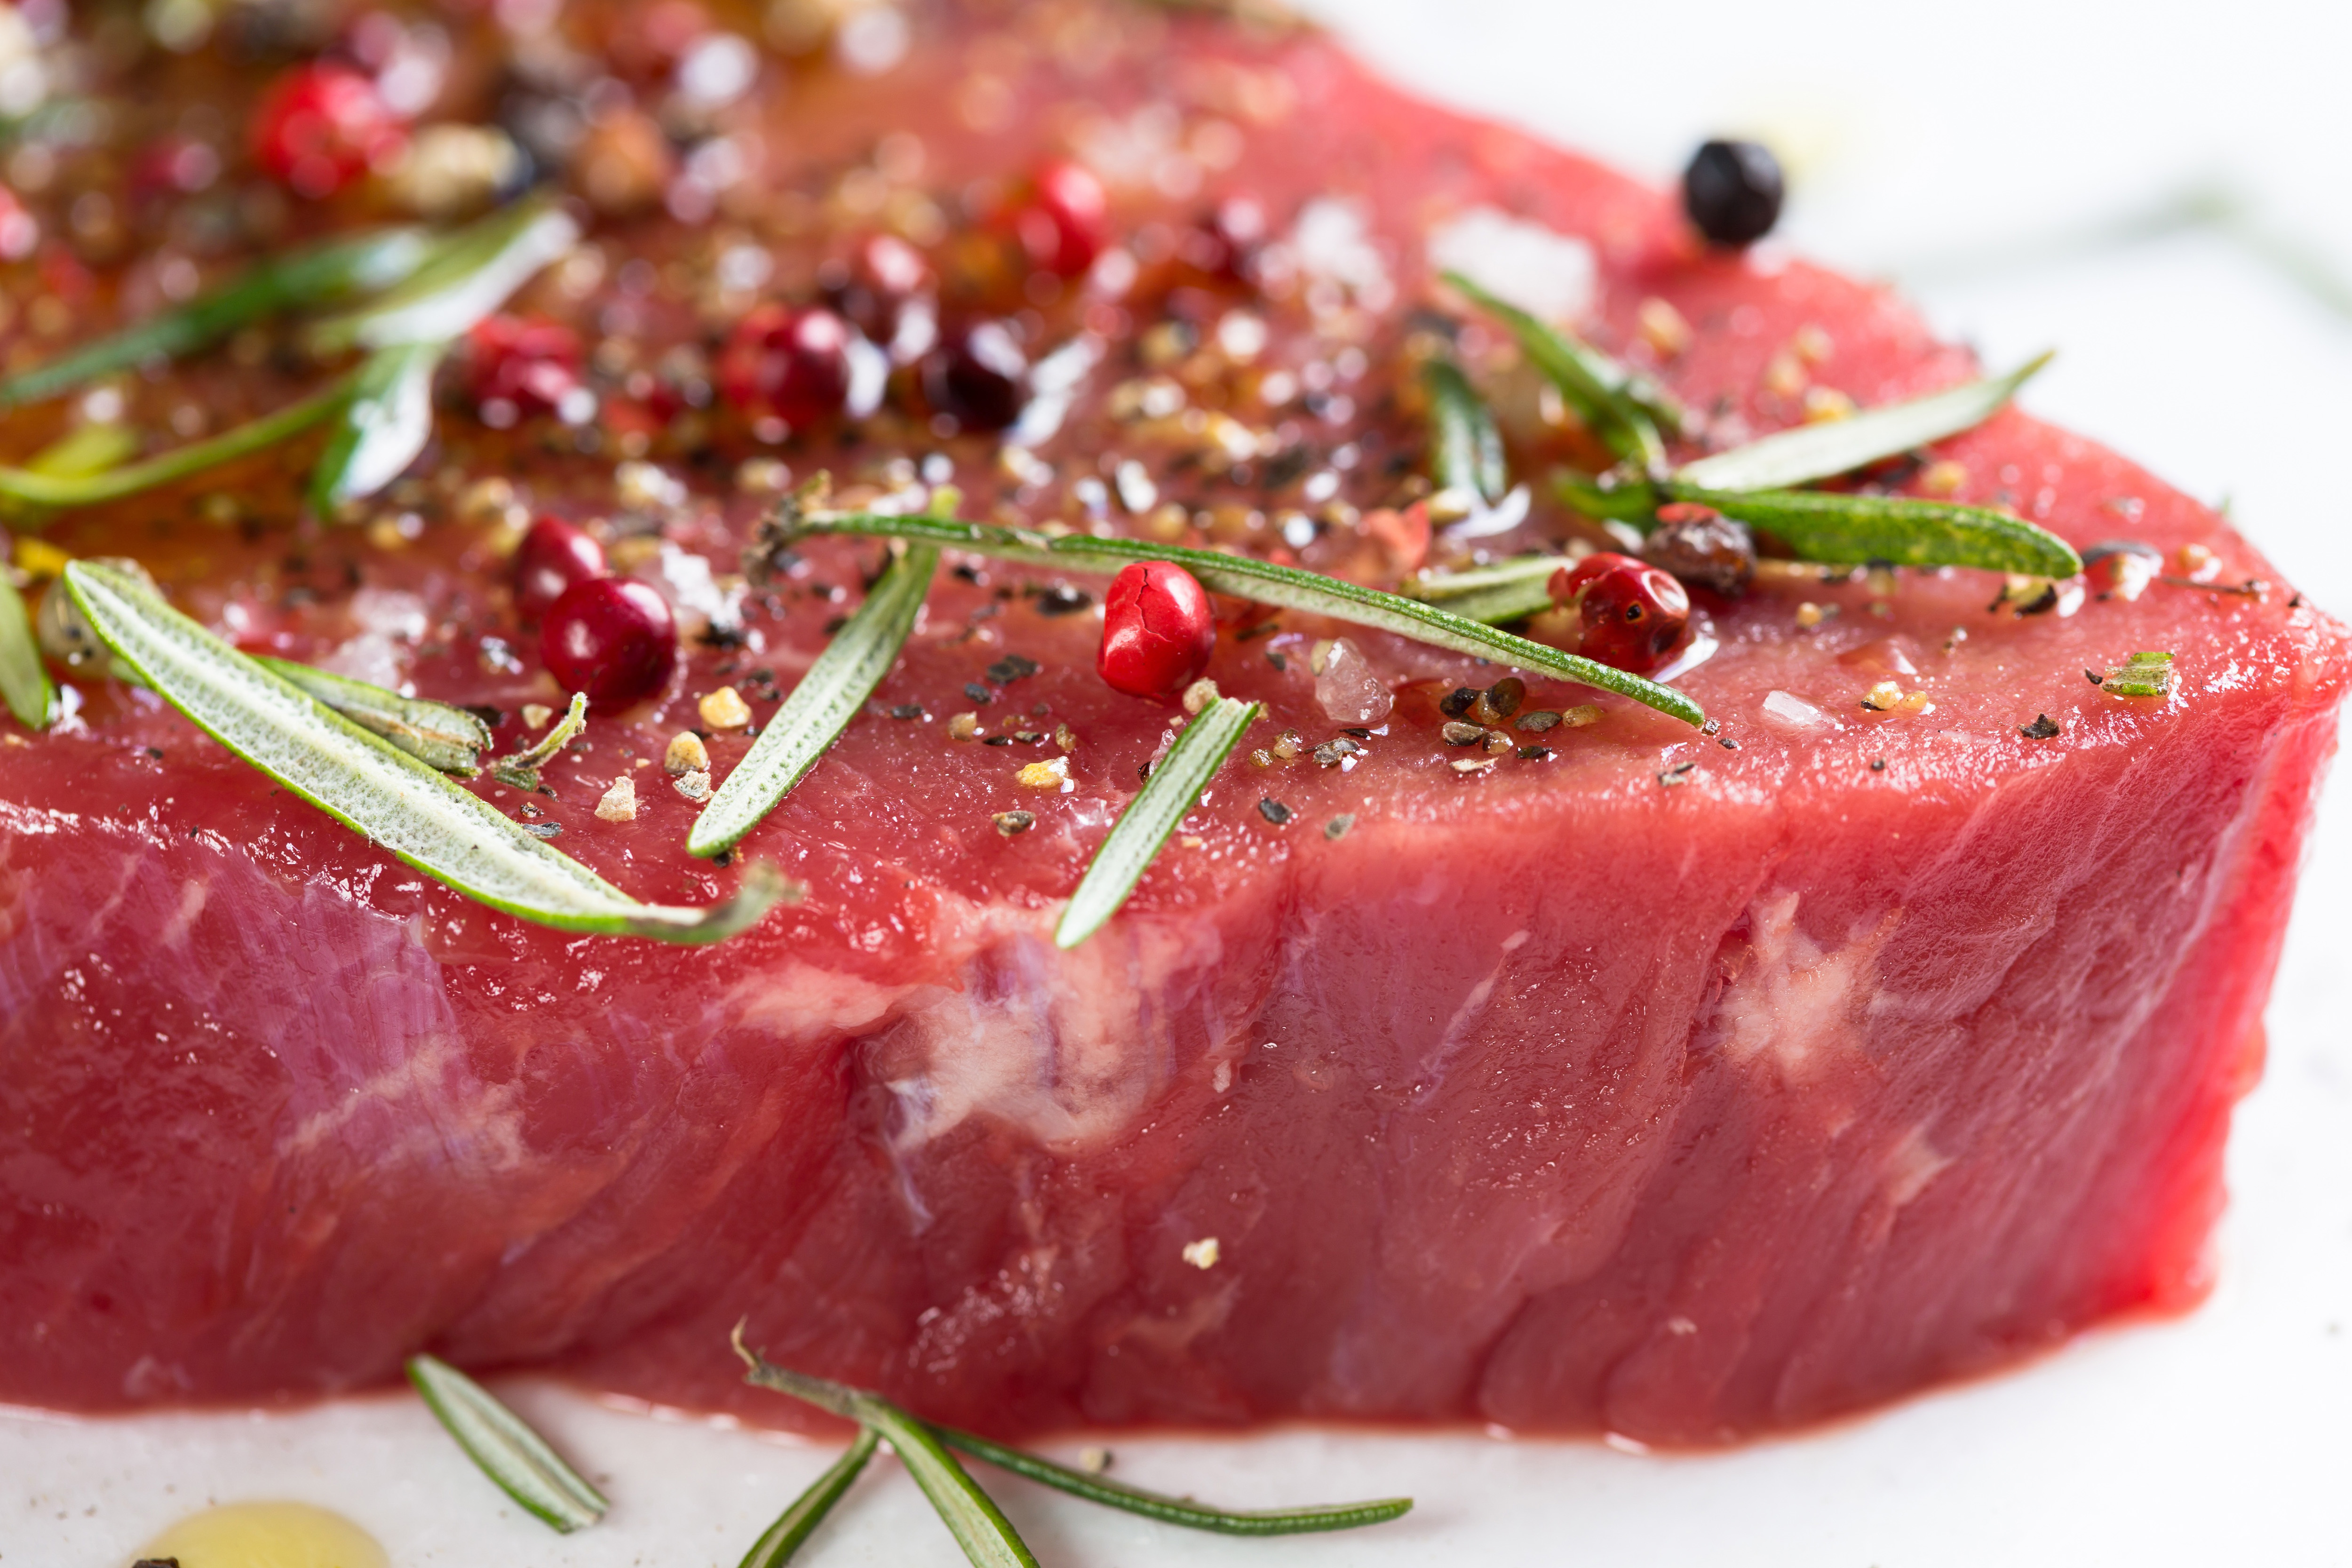
dish, cuisine, food, red meat, meat, beef, ingredient, beef tenderloin, carpaccio, flesh, venison, veal, kobe beef, tataki, rib eye steak, steak, sirloin steak, salt cured meat, meat chop, garnish, horse meat, lamb and mutton, roast beef, appetizer, goat meat, Ostrich meat, produce, offal